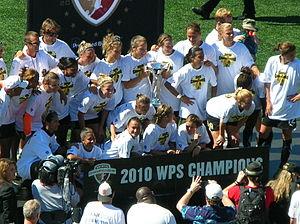
La saison 2010 de Women's Professional Soccer est la deuxième saison de Women's Professional Soccer, le championnat professionnel américain de soccer féminin.